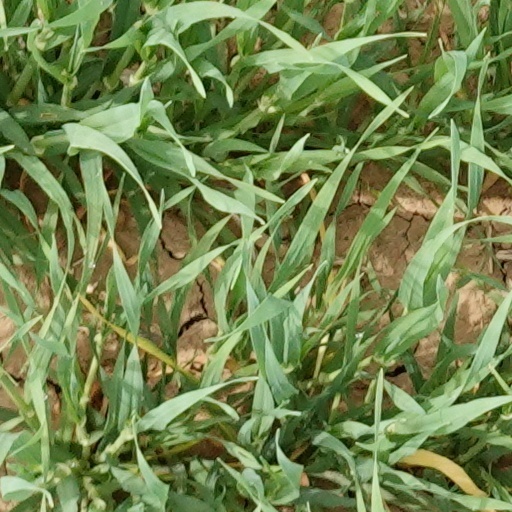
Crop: wheat